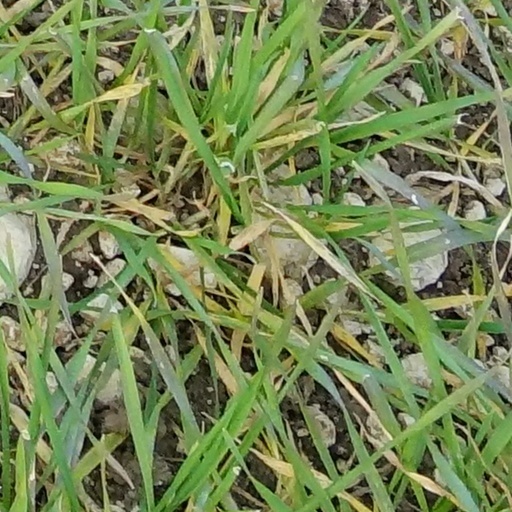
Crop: wheat